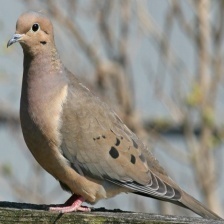
Species: MOURNING DOVE
Scientific name: ZENAIDA MACROURA